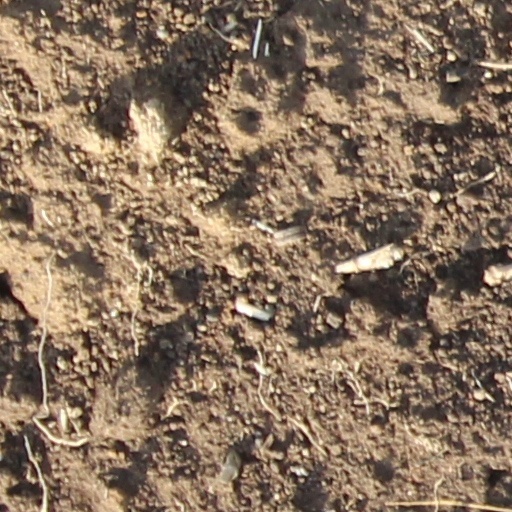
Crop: wheat